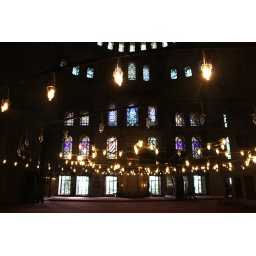
Sultan Ahmet or blue mosque in Istanbul. The lamps (regular &amp;quot;modern&amp;quot; bulbs in special glass casings) fascinated me.